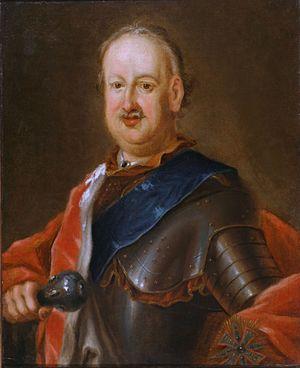
Michał Kazimierz Radziwiłł dit Rybeńko, fils de Karol Stanisław Radziwiłł et de Anna Katarzyna Sanguszko, écuyer de Lituanie, maréchal de la cour de Lituanie, hetman de Lituanie et castellan de Trakai, castellan de Vilnius, voïvode de Vilnius, grand hetman de Lituanie et staroste de nombreuses villes.